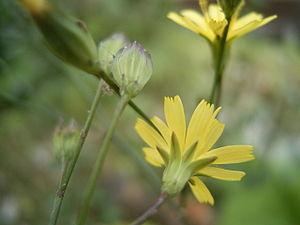
Cette liste de Tracheophyta de Bosnie-Herzégovine, ainsi que d’espèces introduites est un aperçu incomplet d’espèces de mousses, de fougères, de gymnospermes et d’angiospermes citées dans la littérature disponible en langues bosniaque, croate, serbe et serbo-croate. Cet aperçu n’inclue pas des espèces cultivées ni celles occasionnellement introduites.